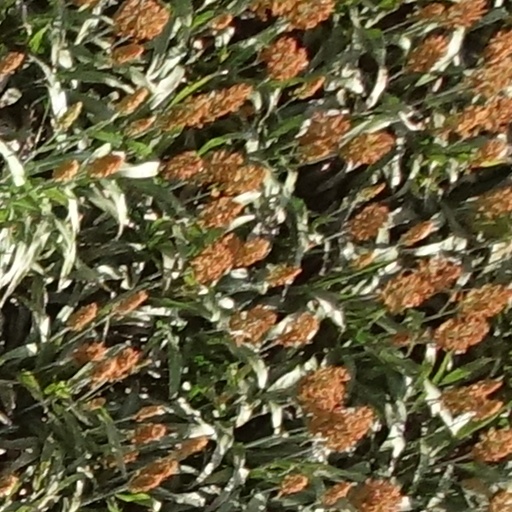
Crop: sorghum